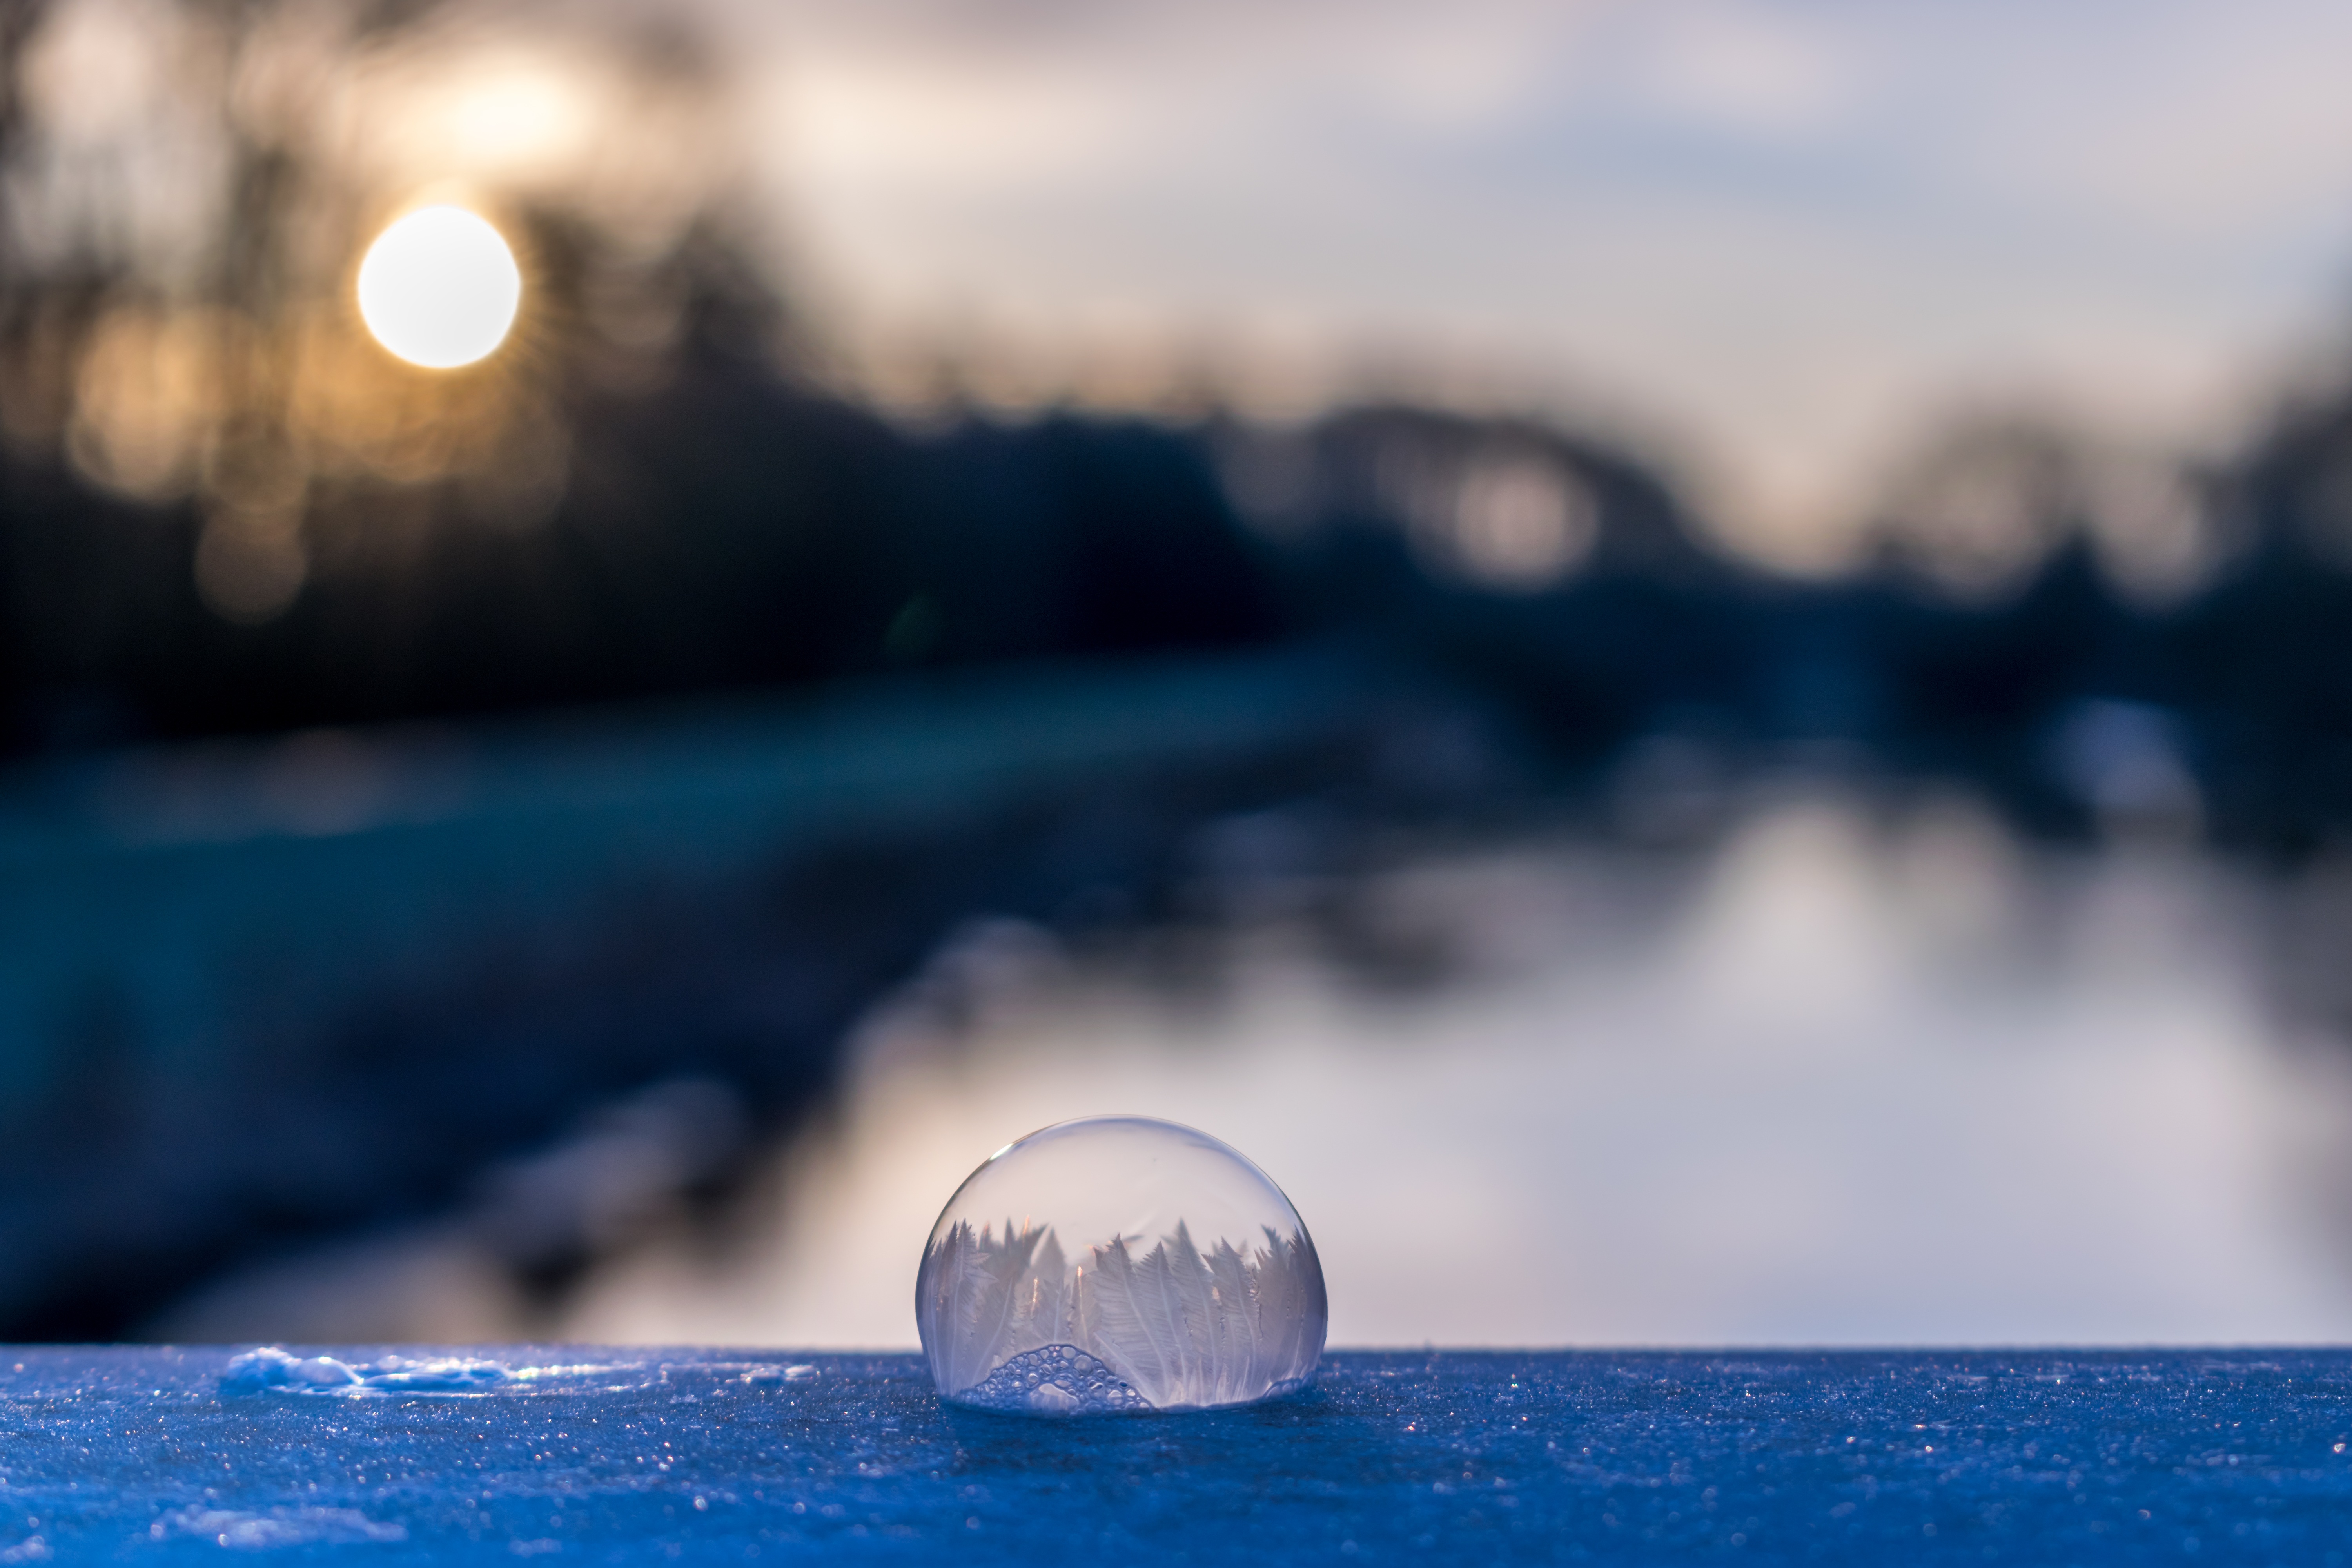
sea, water, nature, ocean, horizon, cold, winter, light, cloud, sky, sun, sunrise, sunset, sunlight, morning, wave, frost, atmosphere, river, ice, evening, reflection, romantic, freeze, frozen, blue, bubble, moonlight, ball, magic, frosted, soap bubble, wintry, fairytale, iridescent, lower saxony, eiskristalle, hardest, astronomical object, spherical shape, frozen bubble, atmosphere of earth, crystal growth